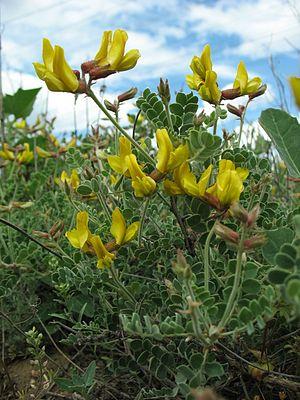
Calophaca est un genre de plantes dicotylédones de la famille des Fabaceae, sous-famille des Faboideae, originaire d'Eurasie, qui comprend neuf espèces acceptées.